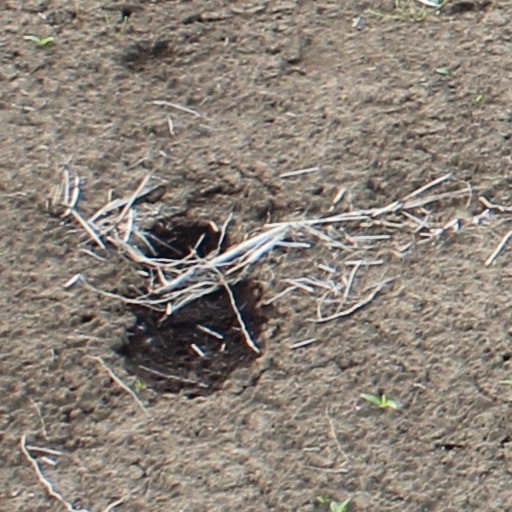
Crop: wheat